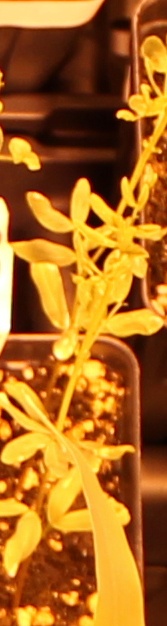
Label: Lentil